Felipe Bigarny

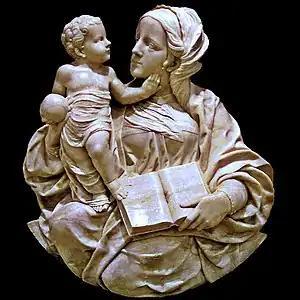
"Virgin and Child" attributed to Felipe Bigarny (National Museum of Sculpture, Valladolid).

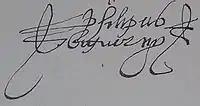
A signature with an italianized form of his name, "Philipus Biguerny".

Felipe Bigarny (c. 1475 – 10 November 1542), also known as Felipe Vigarny, Felipe Biguerny or Felipe de Borgoña, etc. and sometimes referred to as El Borgoñón (the Burgundian), was a sculptor born in Burgundy (France) but who made his career in Spain and was one of the leading sculptors of the Spanish Renaissance. He was also an architect.